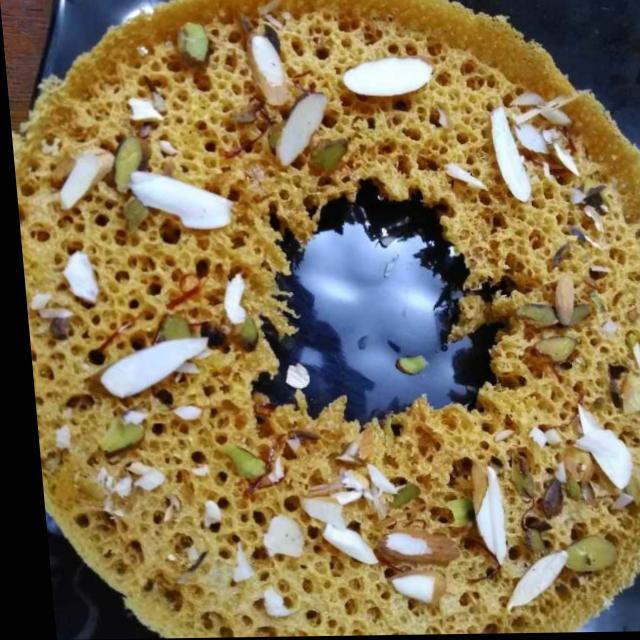
Dish: ghevar